United Bengal

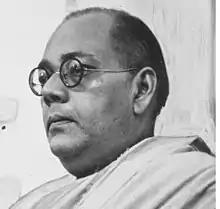
Sarat Chandra Bose in circa 1940

On 12 May 1947, Bose and Hashim met Congress stalwart Mahatma Gandhi to discuss the United Bengal scheme. Gandhi gave an attentive hearing. Muhammad Ali Jinnah, leader of the Muslim League, was also open to the idea of an independent Bengal. On 20 May 1947, a five-point plan was outlined for a "Free State of Bengal", echoing the legacy of the name of the Irish Free State. The plan was based on a confessionalist structure, with power-sharing between Hindus and Muslims. It mirrored some of the confessionalist practices adopted in French Lebanon in 1926, where the positions of President and Prime Minister rotated among Muslims and Christians.